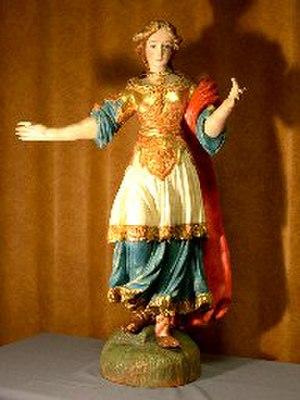
statue de sainte Catherine, bois polychrome du XVIIIème Siècle
Sainte Catherine désigne plusieurs saintes chrétiennes